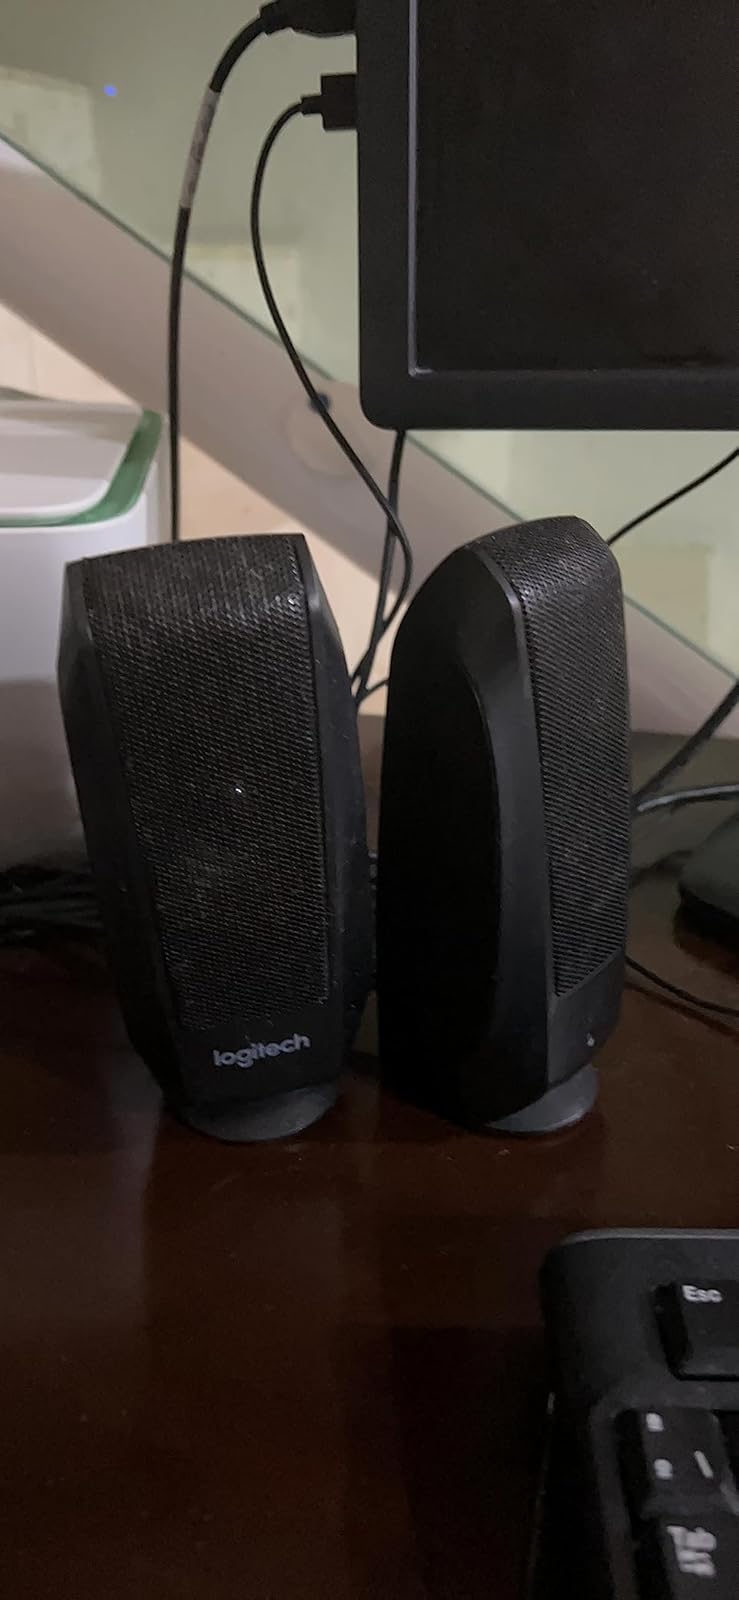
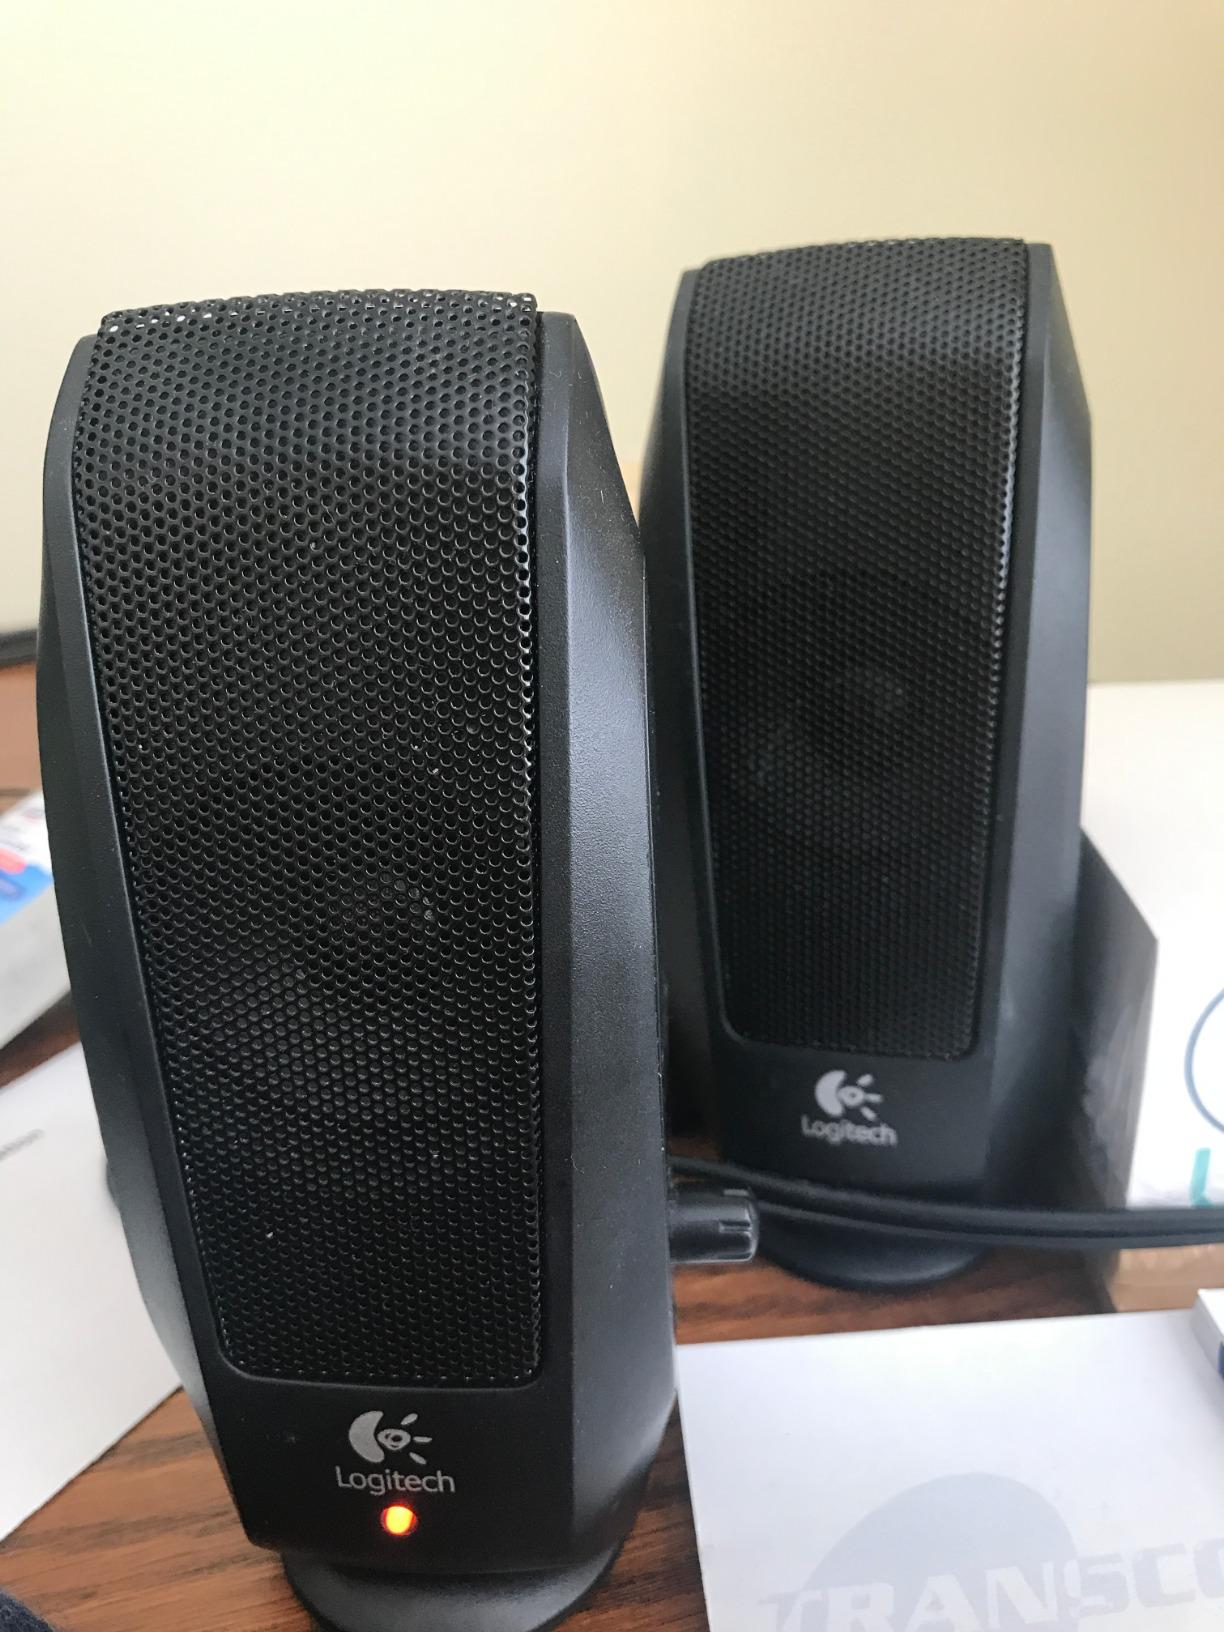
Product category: speaker
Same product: yes